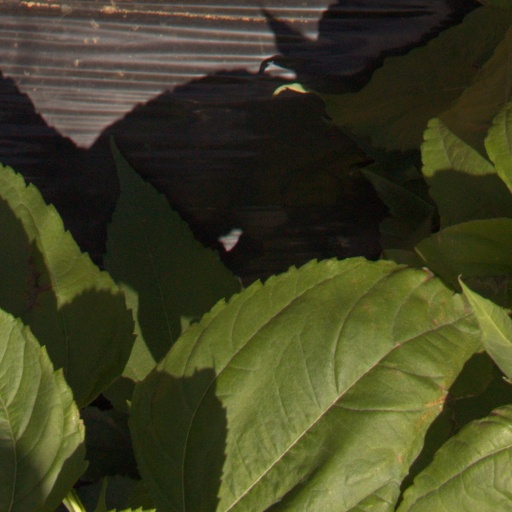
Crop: Jerusalem artichoke